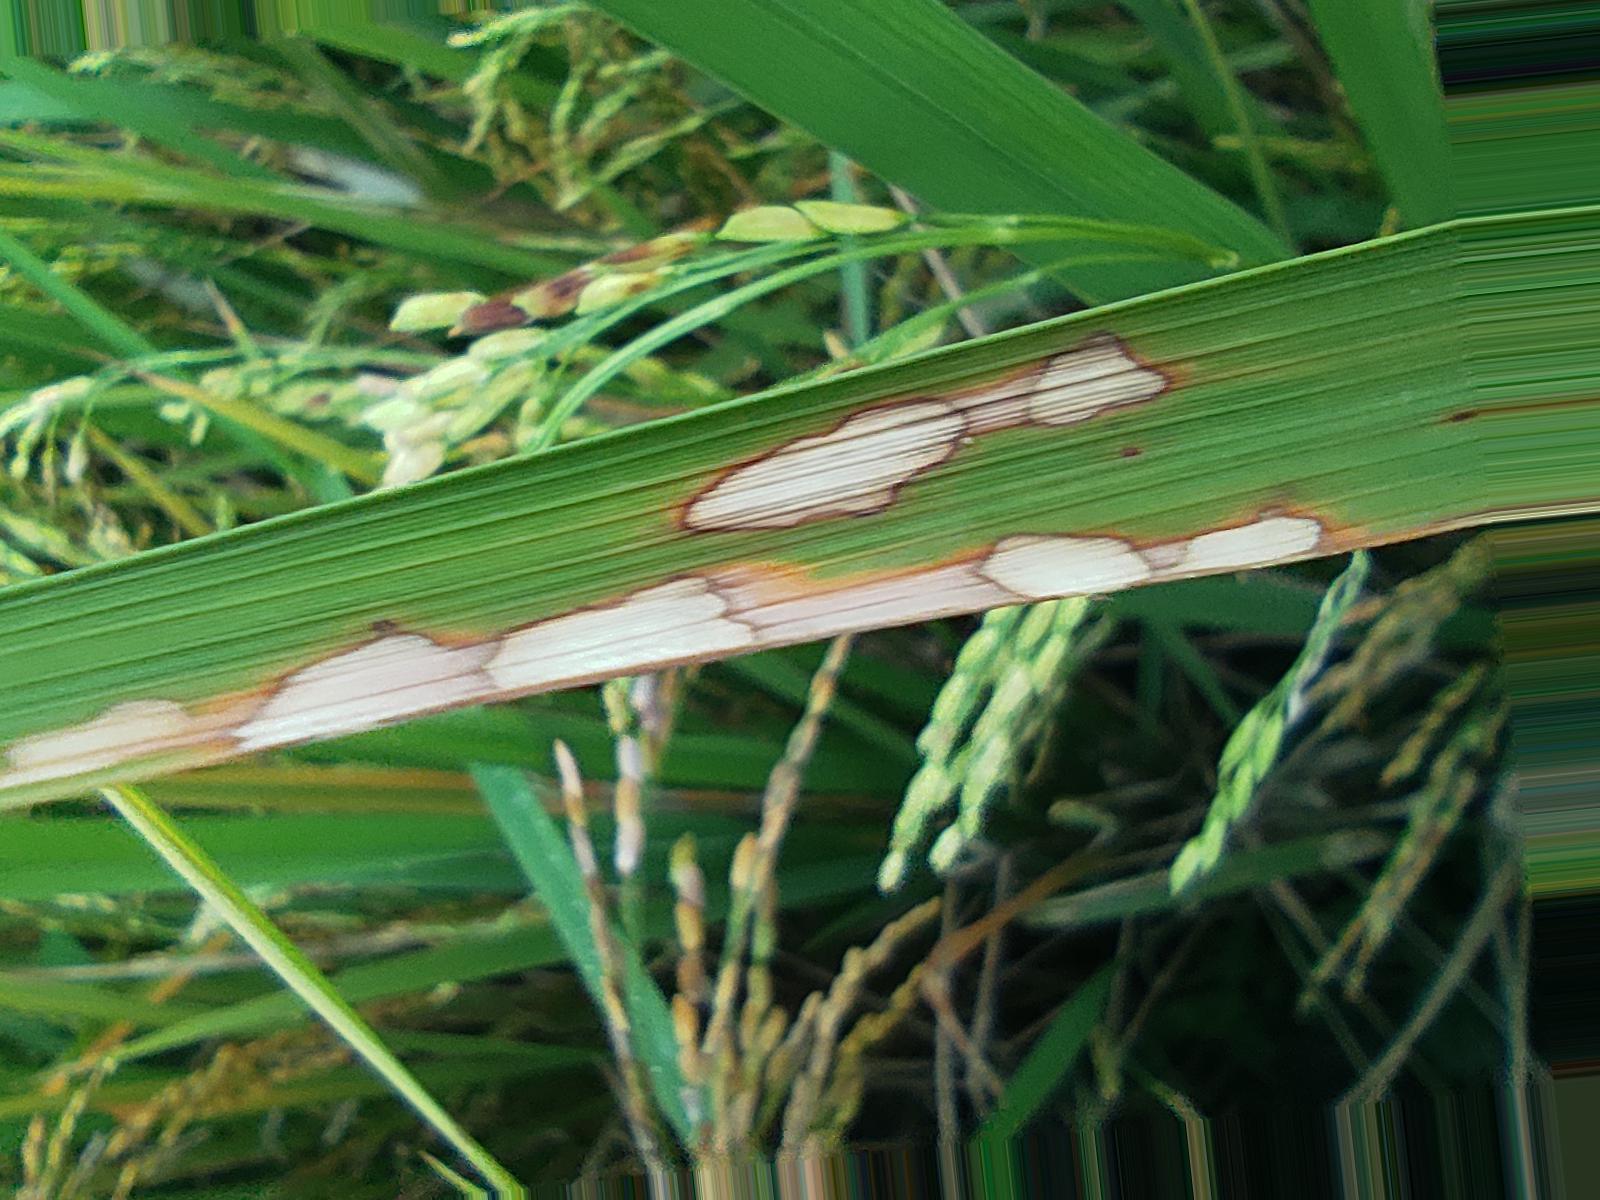
Nhãn: Bệnh Đốm Vằn ( Khô vằn ) ( Sheath Blight )